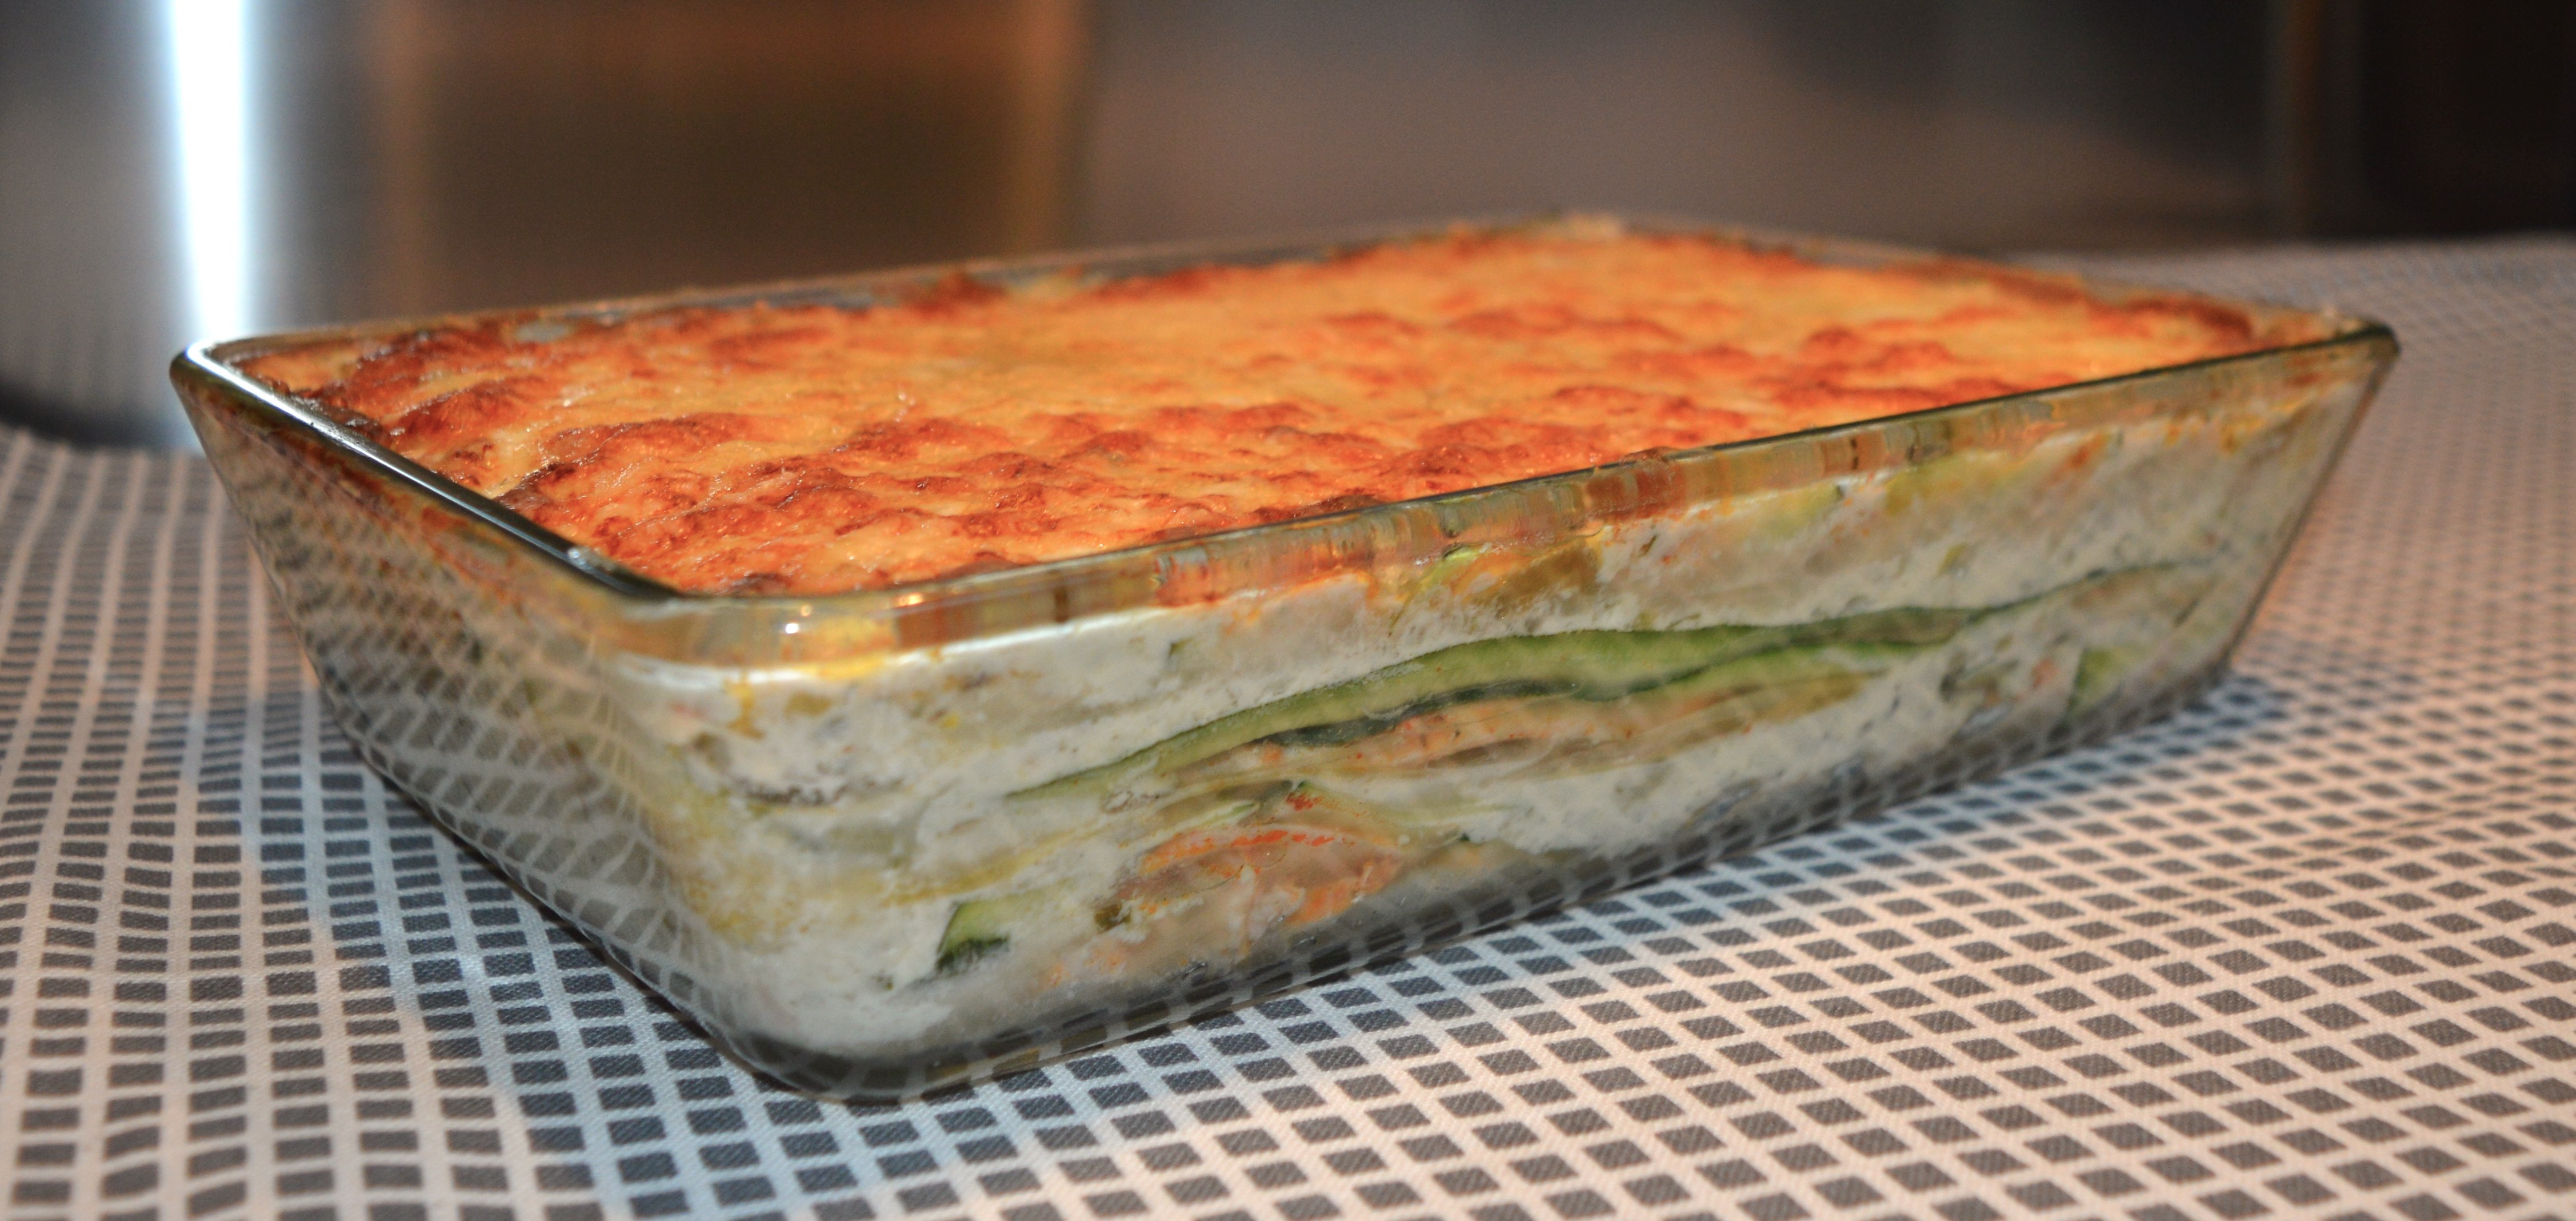
dish, meal, food, produce, cuisine, zucchini, chicory, lasagna